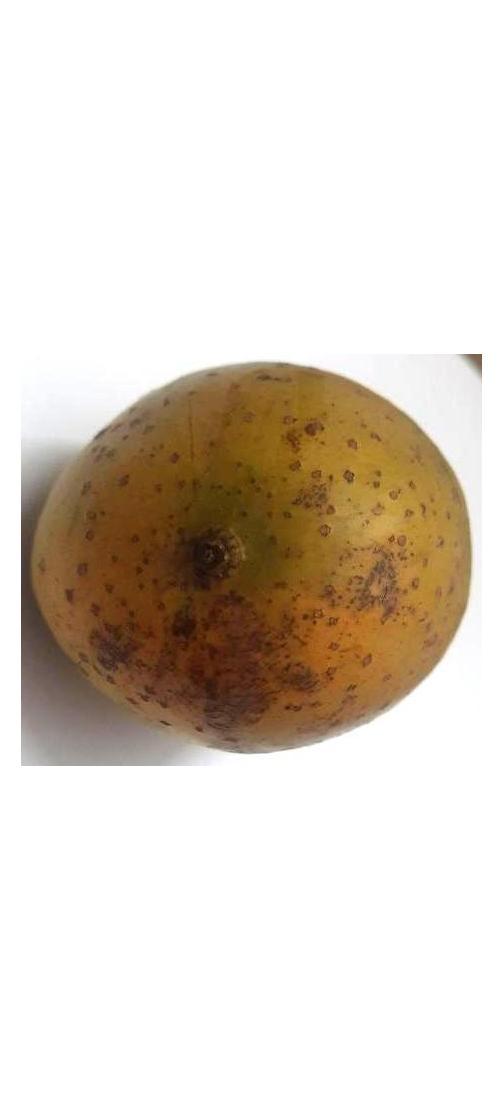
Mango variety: Gourmoti